List of automobiles known for negative reception

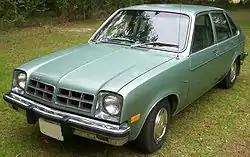
Chevrolet Chevette

The Chevrolet Chevette has commonly been criticized for its poor performance (0–60 in 19.6 seconds), poor build quality and general cheap feel. It has been included in "Time" magazine's list of the 50 worst cars of all time, it placed 5th in Car Talk's poll "Worst Car of the Millennium," and is included in the book "Automotive Atrocities! The Cars We Love to Hate" by Eric Peters. In its inclusion, Peters poked fun at the Chevette's name, suggesting, "Owners of Chevy's austere little econobox could also casually mention their "'Vette" parked outside to comely (if gullible) prospects at singles bars – though it was critical that said prospects consume a minimum of three double-strong Long Island Iced Teas before suggesting a ride back to your parents' basement."